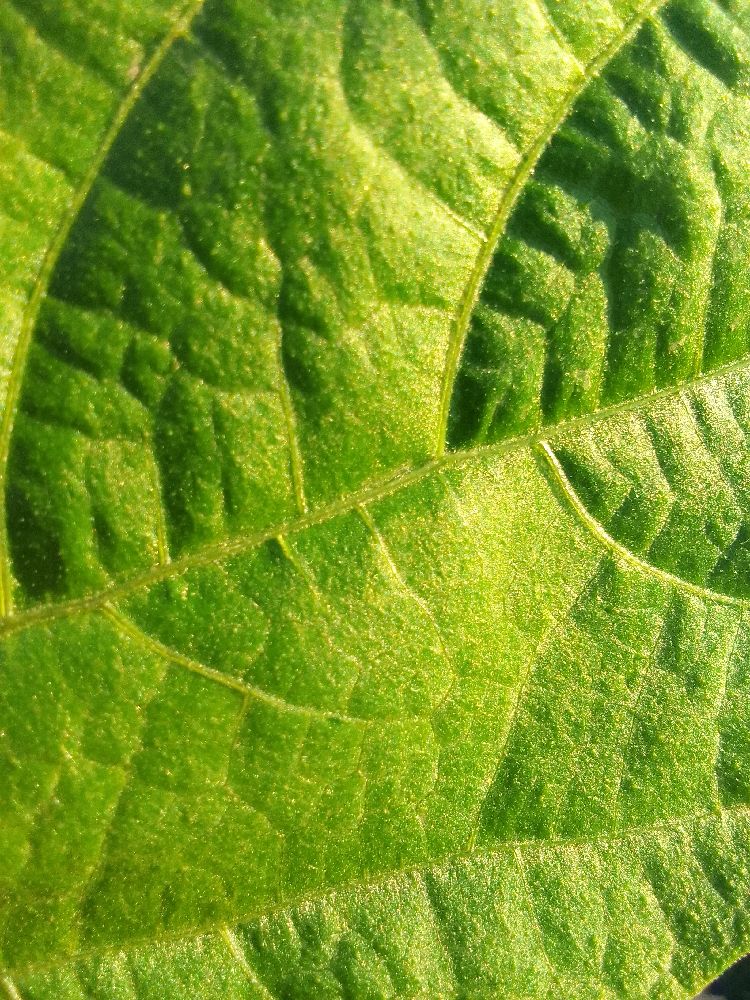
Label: healthy